Mountain View Homestead and General Store

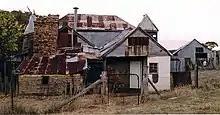
View from another side

David Smith Todd's family settled at Wiseman's Creek in 1854 after arriving in Australia from England several years earlier. William Todd farmed and ran a General Store. When David turned 21 years old he took up land a further 2 miles upstream from his father's farm and store, on Stoney Creek. David married Letitia Connelly in 1865 and the couple built their first home of timber slab construction next to their General Store. The original home was demolished in 1907.